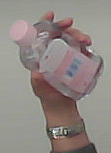
Product: johnson_baby